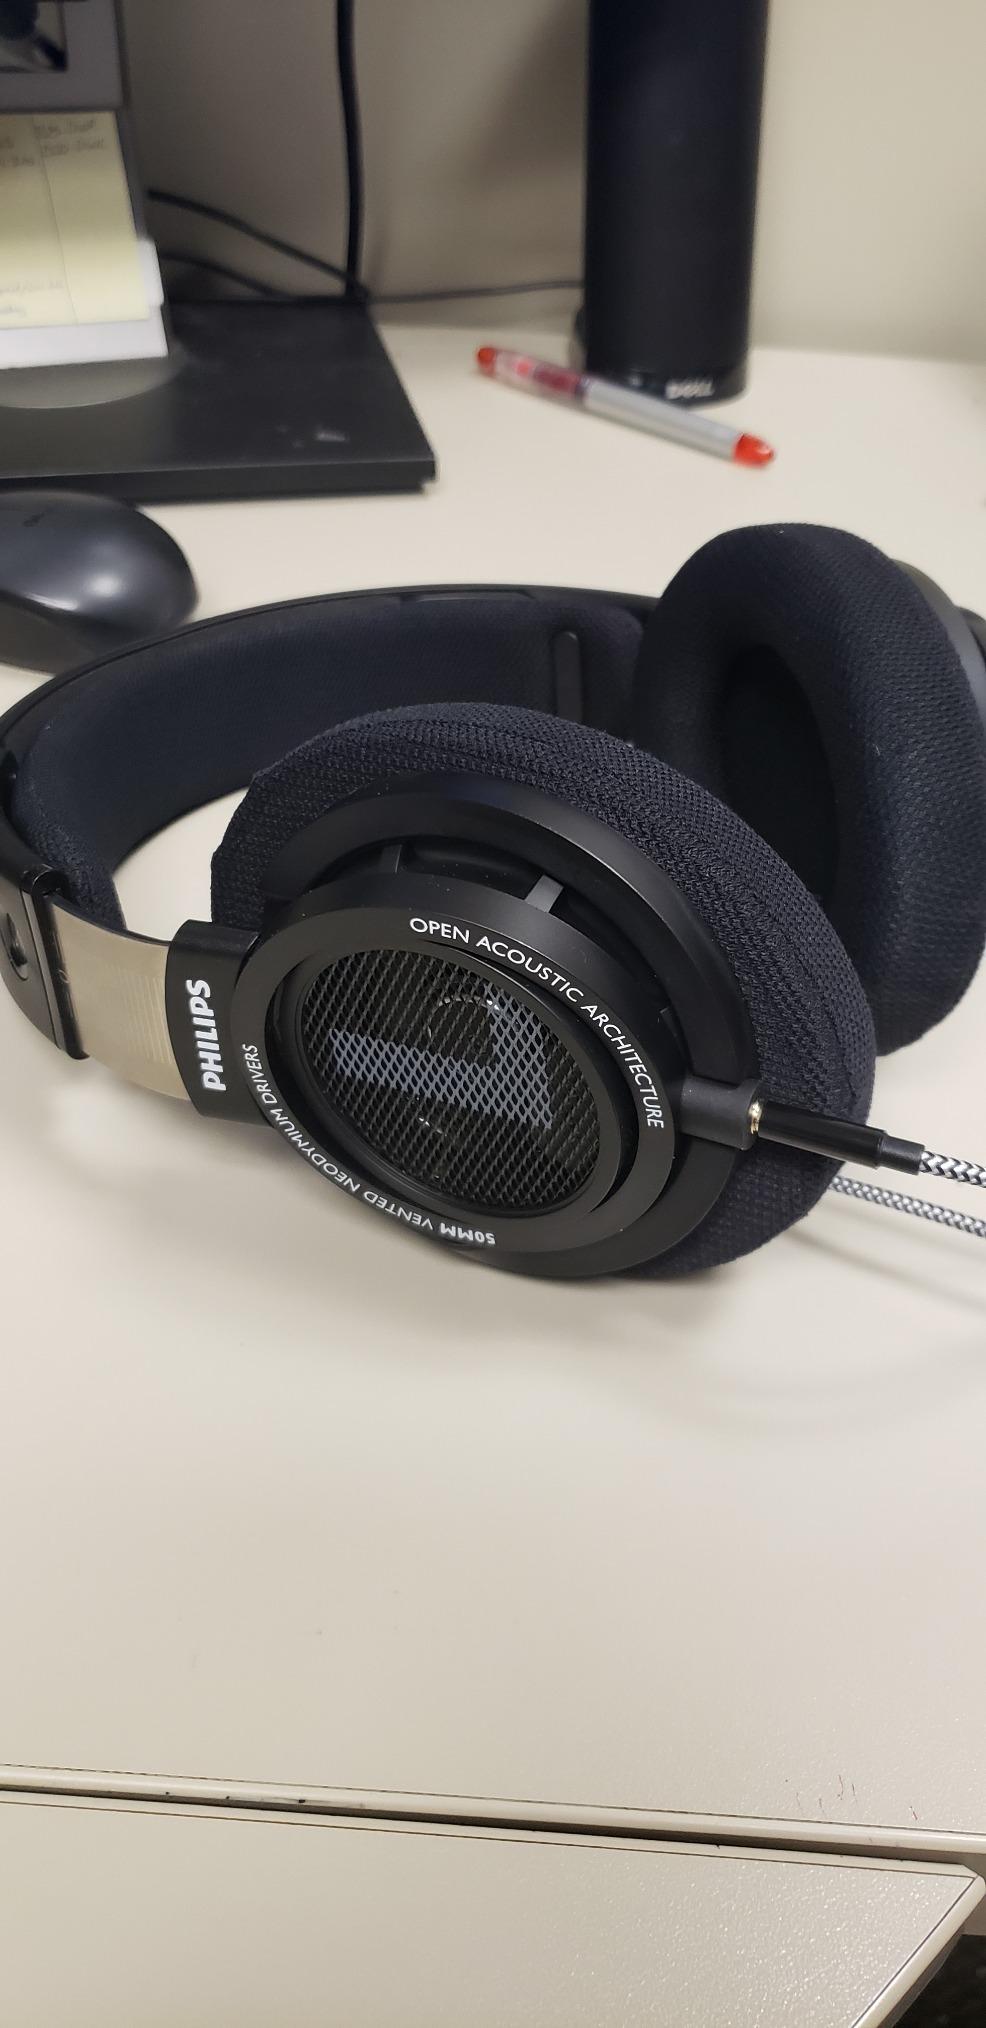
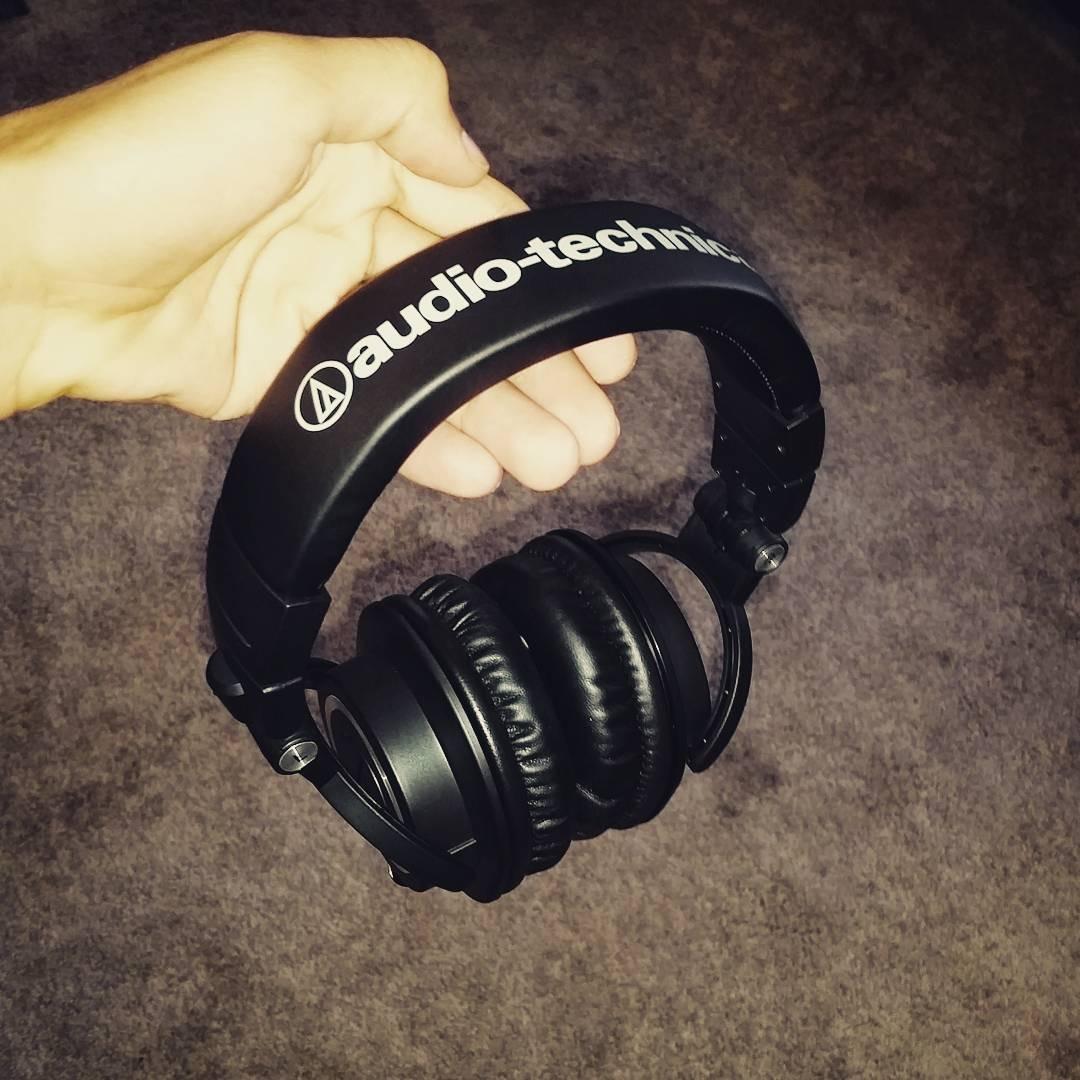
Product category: headphones
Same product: no